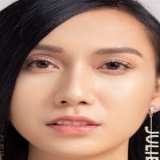
ca sĩ Lynk Lee